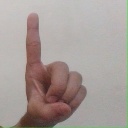
अक्षर: ड